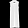
Label: Dress